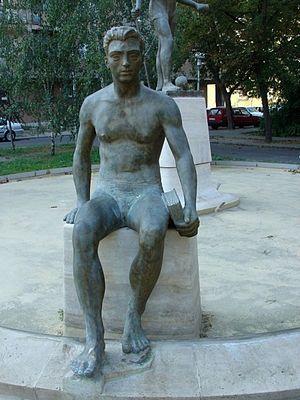
Márk Vedres, né le 13 septembre 1870 à Ungvár et mort le 13 août 1961 à Budapest, est un sculpteur hongrois. Il faisait partie du groupe des Huit.